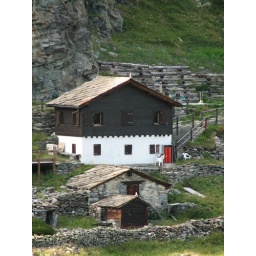
a house in the mountain